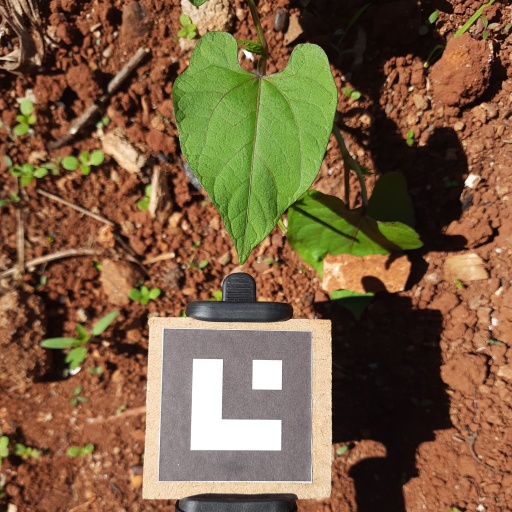
Observations: flat surface, no eating holes, under sunlight